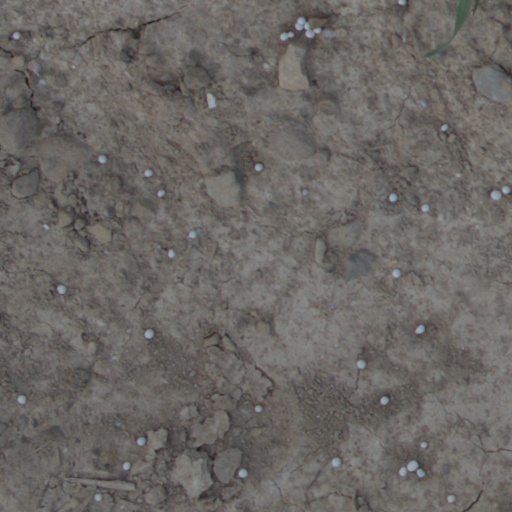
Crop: wheat